Order of Musashi Shinobi Samurai

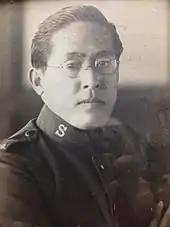
Shibata Sen'ichi Tatsunojo Salvationist

The Order of Shinobi Samurai has defined the modern ninshi as "a person with expertise, belongs to the organization, finds and assembles information, and works for a common goal while walking the path of Harmony (和)" The order is open to all who can abide by the order creed.